Universal linear accelerator

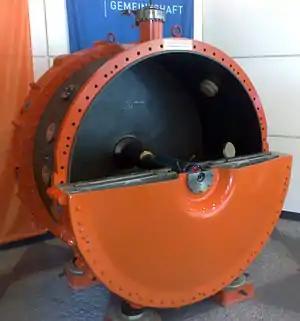
Part of UNILAC GSI

The Universal Linear Accelerator (UNILAC) is a heavy ion linac based at the GSI Helmholtz Centre for Heavy Ion Research near Darmstadt, Germany. It can provide beams of accelerated ions of elements from hydrogen to uranium with energies of 2 to 11.4 MeV/Da.